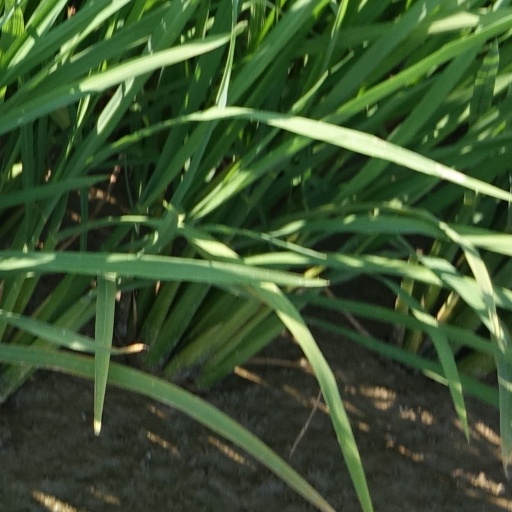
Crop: rice